Employment record book

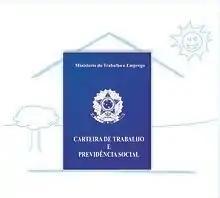
Brazilian "Carteira de Trabalho e Previdência Social"

The Carteira de Trabalho e Previdência Social ("Work and Social Security Booklet", CTPS in the Portuguese acronym) was created by the decree 21.175 on 21 March in 1932 and regulated by the decree 22.035 later in the same year. It ensures access to some of the main labor rights and social security network. In 1934 it was made mandatory for every employer to log in the worker's CTPS. It is considered to be a personal identification document, and also contains the registry of every employer, time of employment and wage.